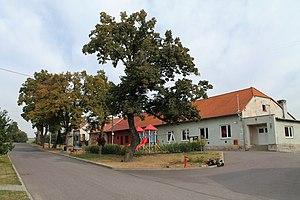
Džbánice est une commune du district de Znojmo, dans la région de Moravie-du-Sud, en République tchèque. Sa population s'élevait à 148 habitants en 2019.